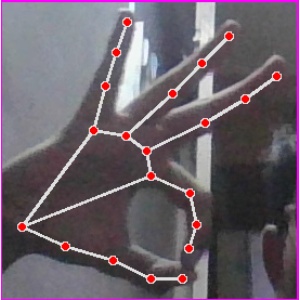
अक्षर: ण